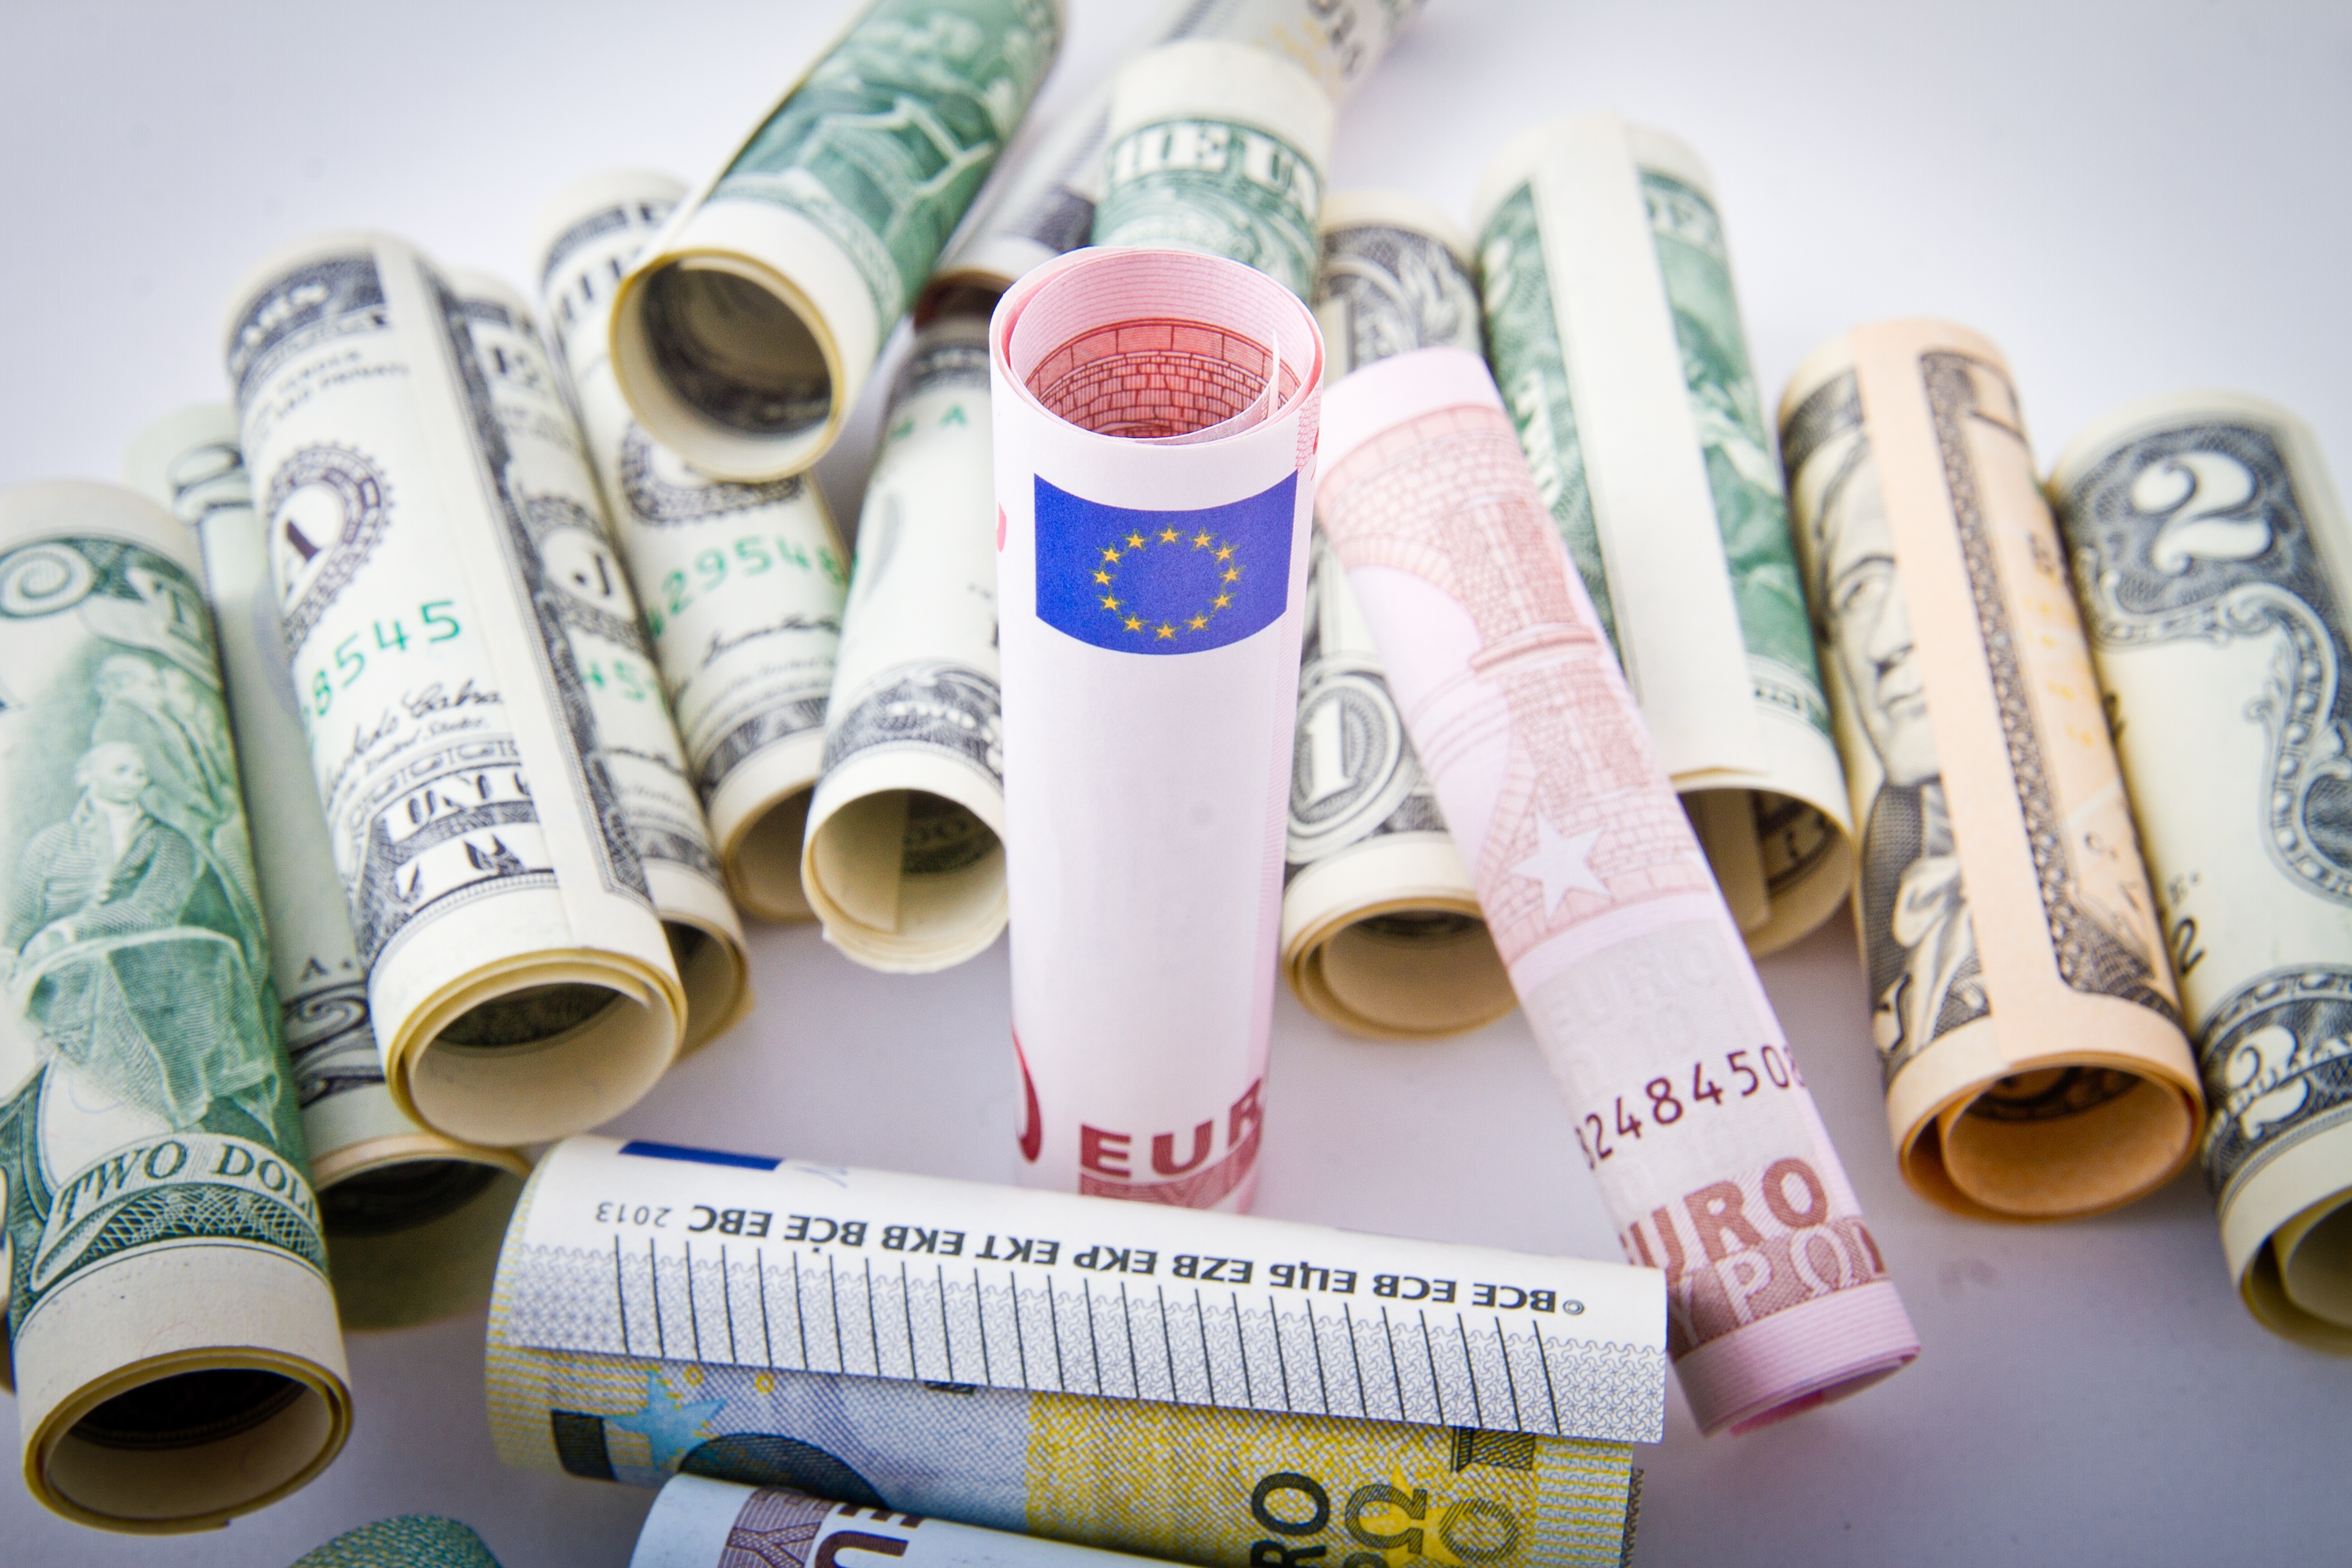
green, color, money, business, paper, material, product, cash, textile, art, bank, currency, euro, crisis, dollar, trade, credits, finances, economy, payment, financial, the european union, cash money